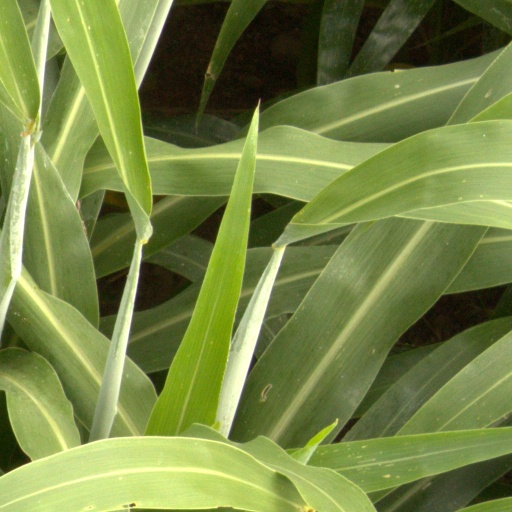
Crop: sorghum